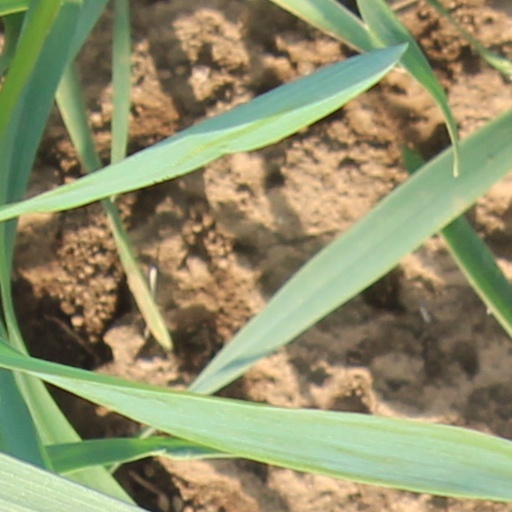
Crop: wheat